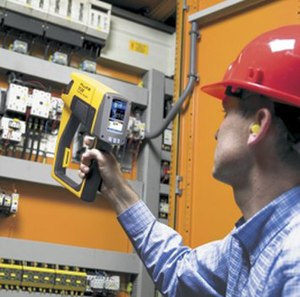
Elektriker
Fejlfinding på el-tavle
En elektriker er en faglært person, som arbejder på elektriske installationer i bygninger og på automatiske anlæg og systemer. En elektriker kan også være ansat til at samle/reparere el-apparatur eller vedligeholde infrastrukturen. Derudover kan en elektriker specialisere sig inden for områder som offshore, transportmidler, styring, alarmsystemer, kommunikation, netværk mm. Der er særlige lovkrav til en elektrikers arbejde.